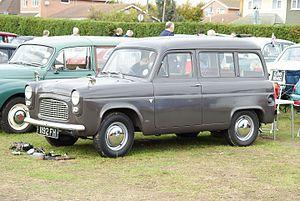
La Ford Escort est une voiture du groupe américain Ford produite par Ford Europe.